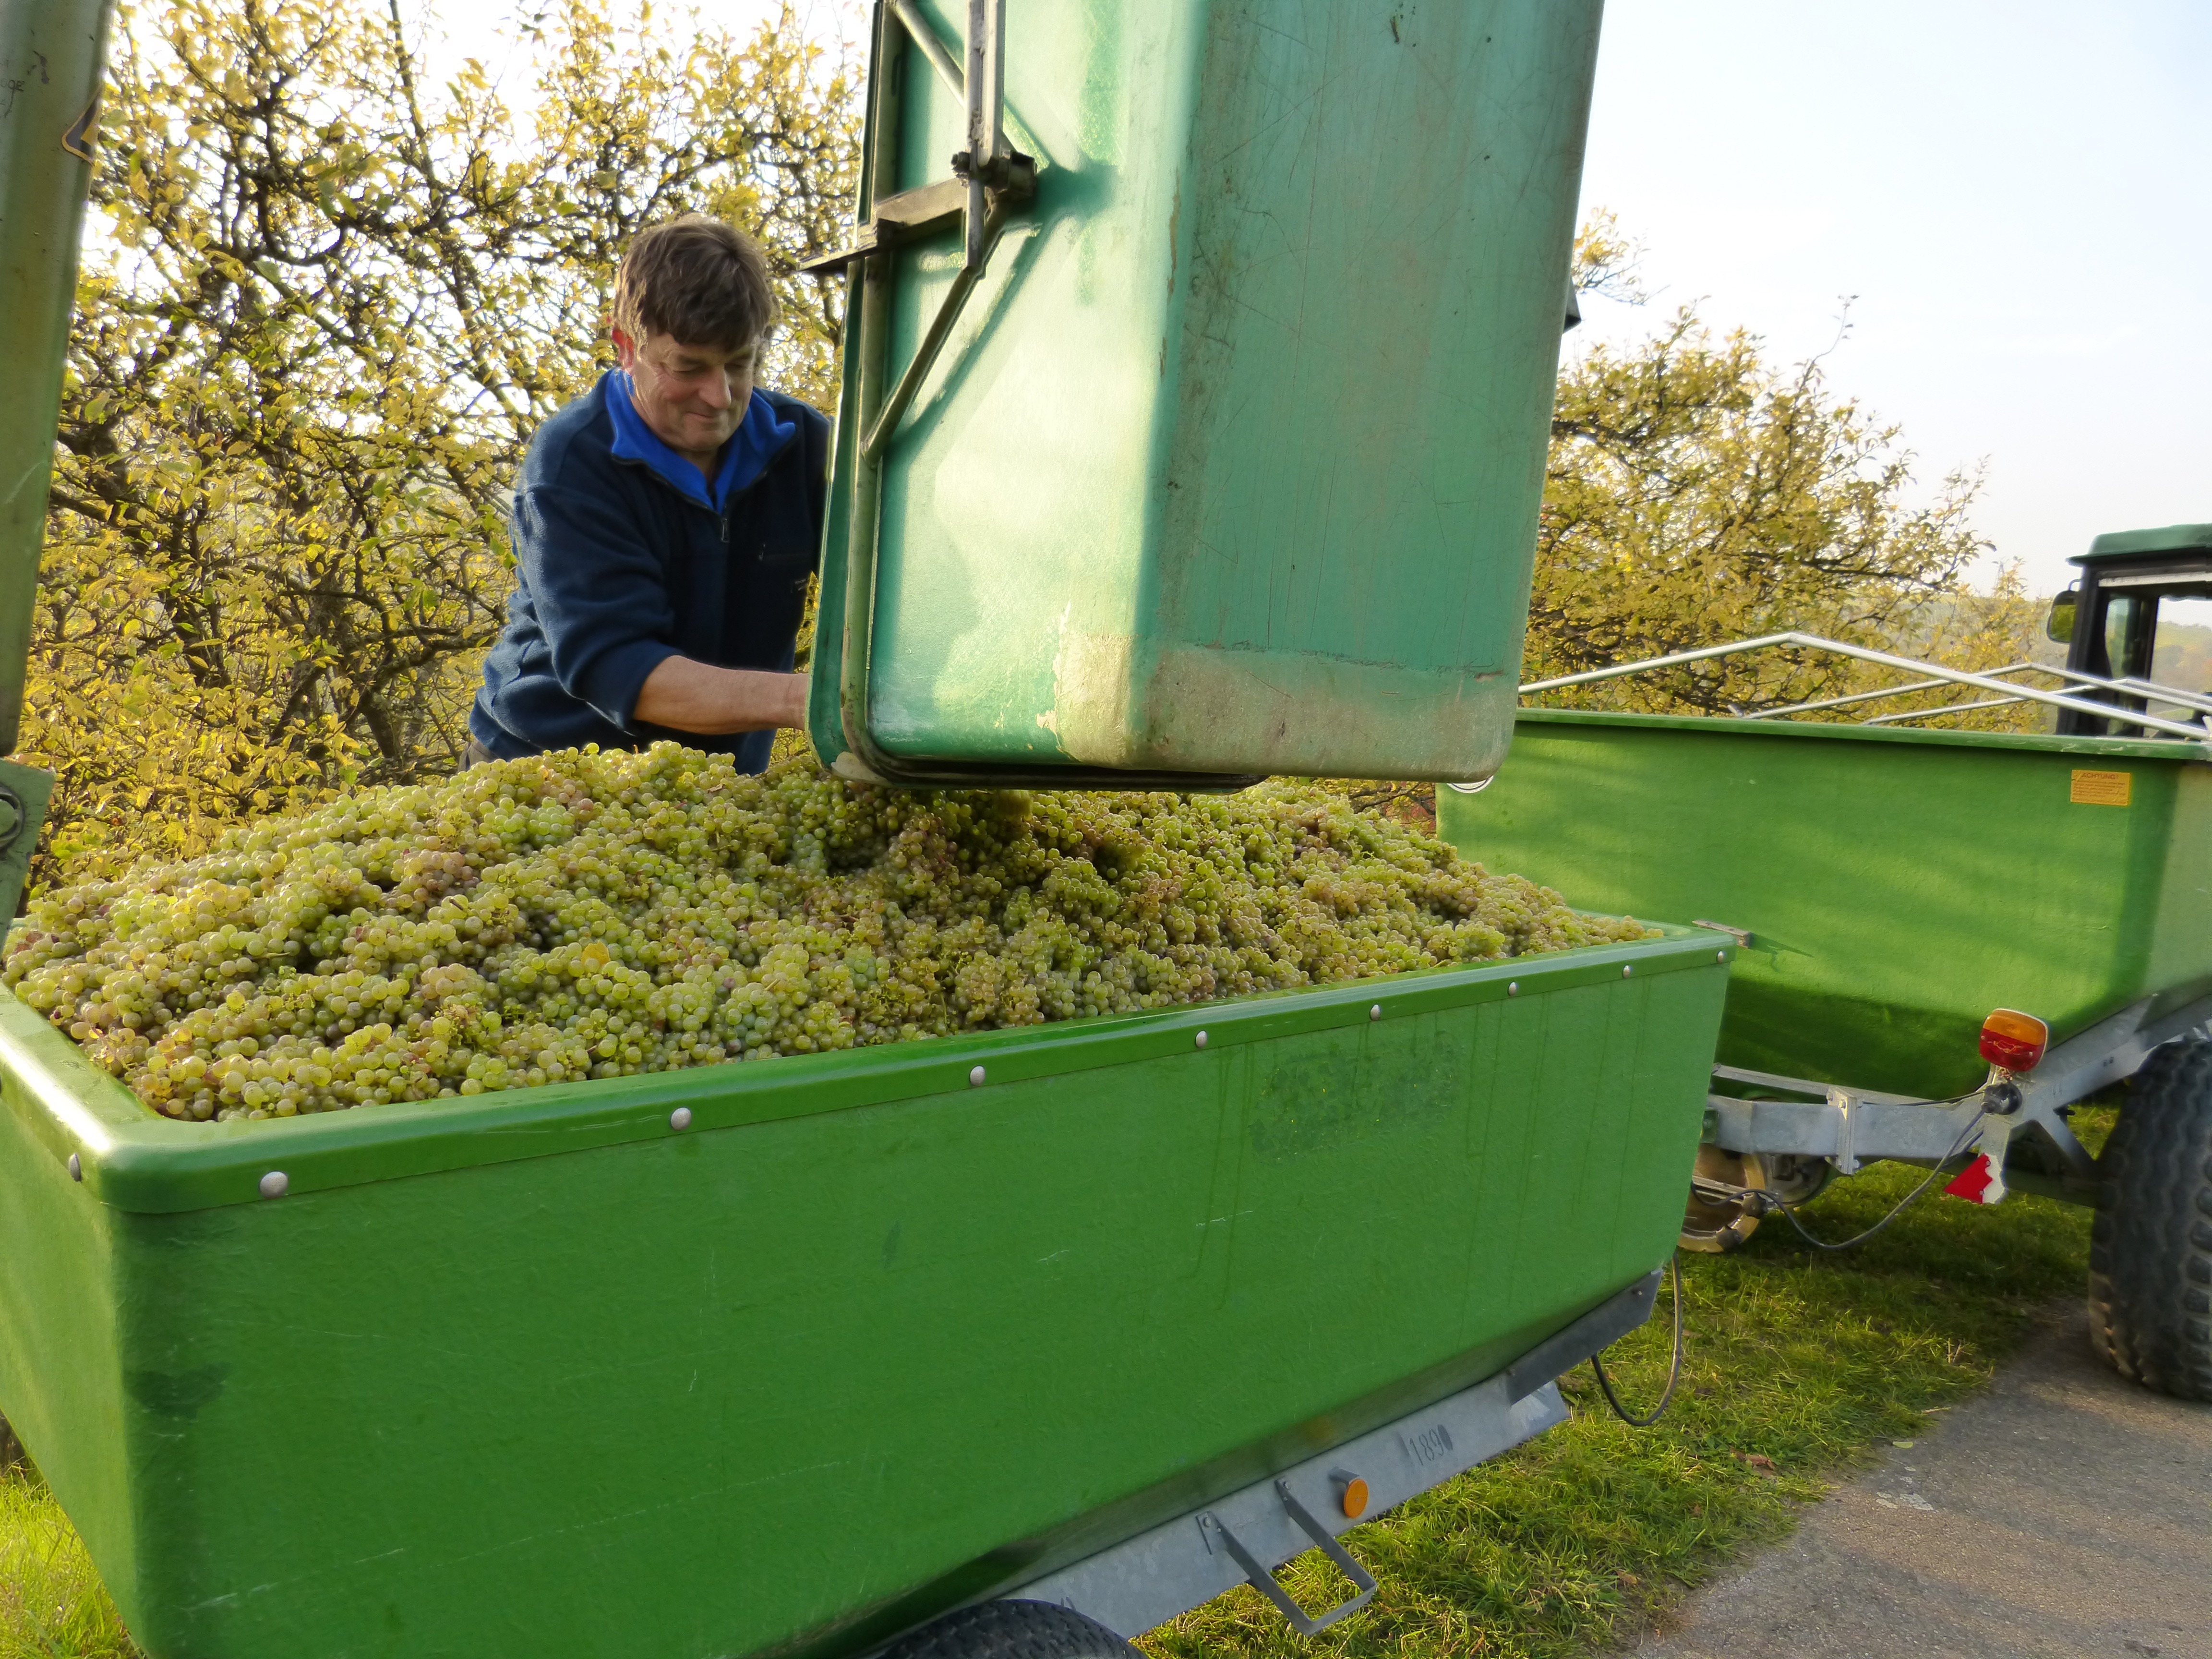
wine, farm, vintage, food, harvest, produce, agriculture, grapes, winemaker, wine growers